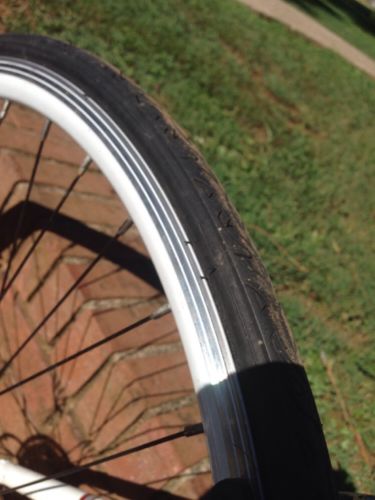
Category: bicycle